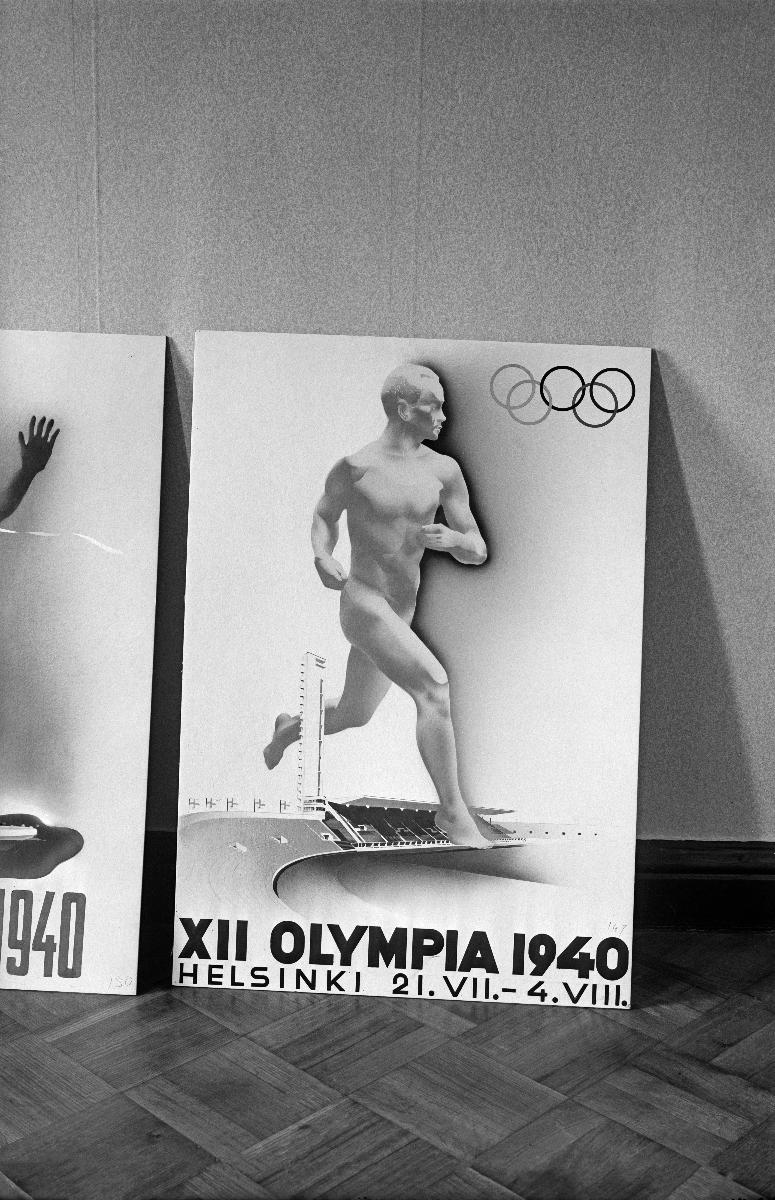
Helsingin Olympialaisten 1940 julistekilpailu
Helsingfors Olympiska spel 1940 affischtävlan; Helsinki Olympic Games 1940 poster competition
sisällön kuvaus: Helsingin Olympialaisten 1940 julistekilpailun ehdotuksia, Helsinki 1938. "Menneisyys velvoittaa" (Henry Czarnecki). content description: Helsinki Olympic Games 1940 poster proposals, Helsinki 1938. "Menneisyys velvoittaa" (Henry Czarnecki). innehållsbeskrivning: Helsingfors Olympiska spel 1940 plakatförslag, Helsingfors 1938. "Menneisyys velvoittaa" (Henry Czarnecki).
Kuvaaja: Sundström, Hugo, kuvaaja
Vuosi: 1938
Paikka: Suomi, Uusimaa, Helsinki
Aiheet: olympialaiset; julisteet; mainosjulisteet; urheilu; HBL; Olympics; posters; sports; olympic games; advertisement; olympiska spelen; affischer; idrott; sport; planscher; reklam; reklamaffischer